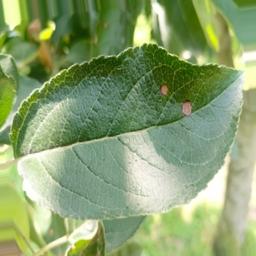
Label: Alternaria